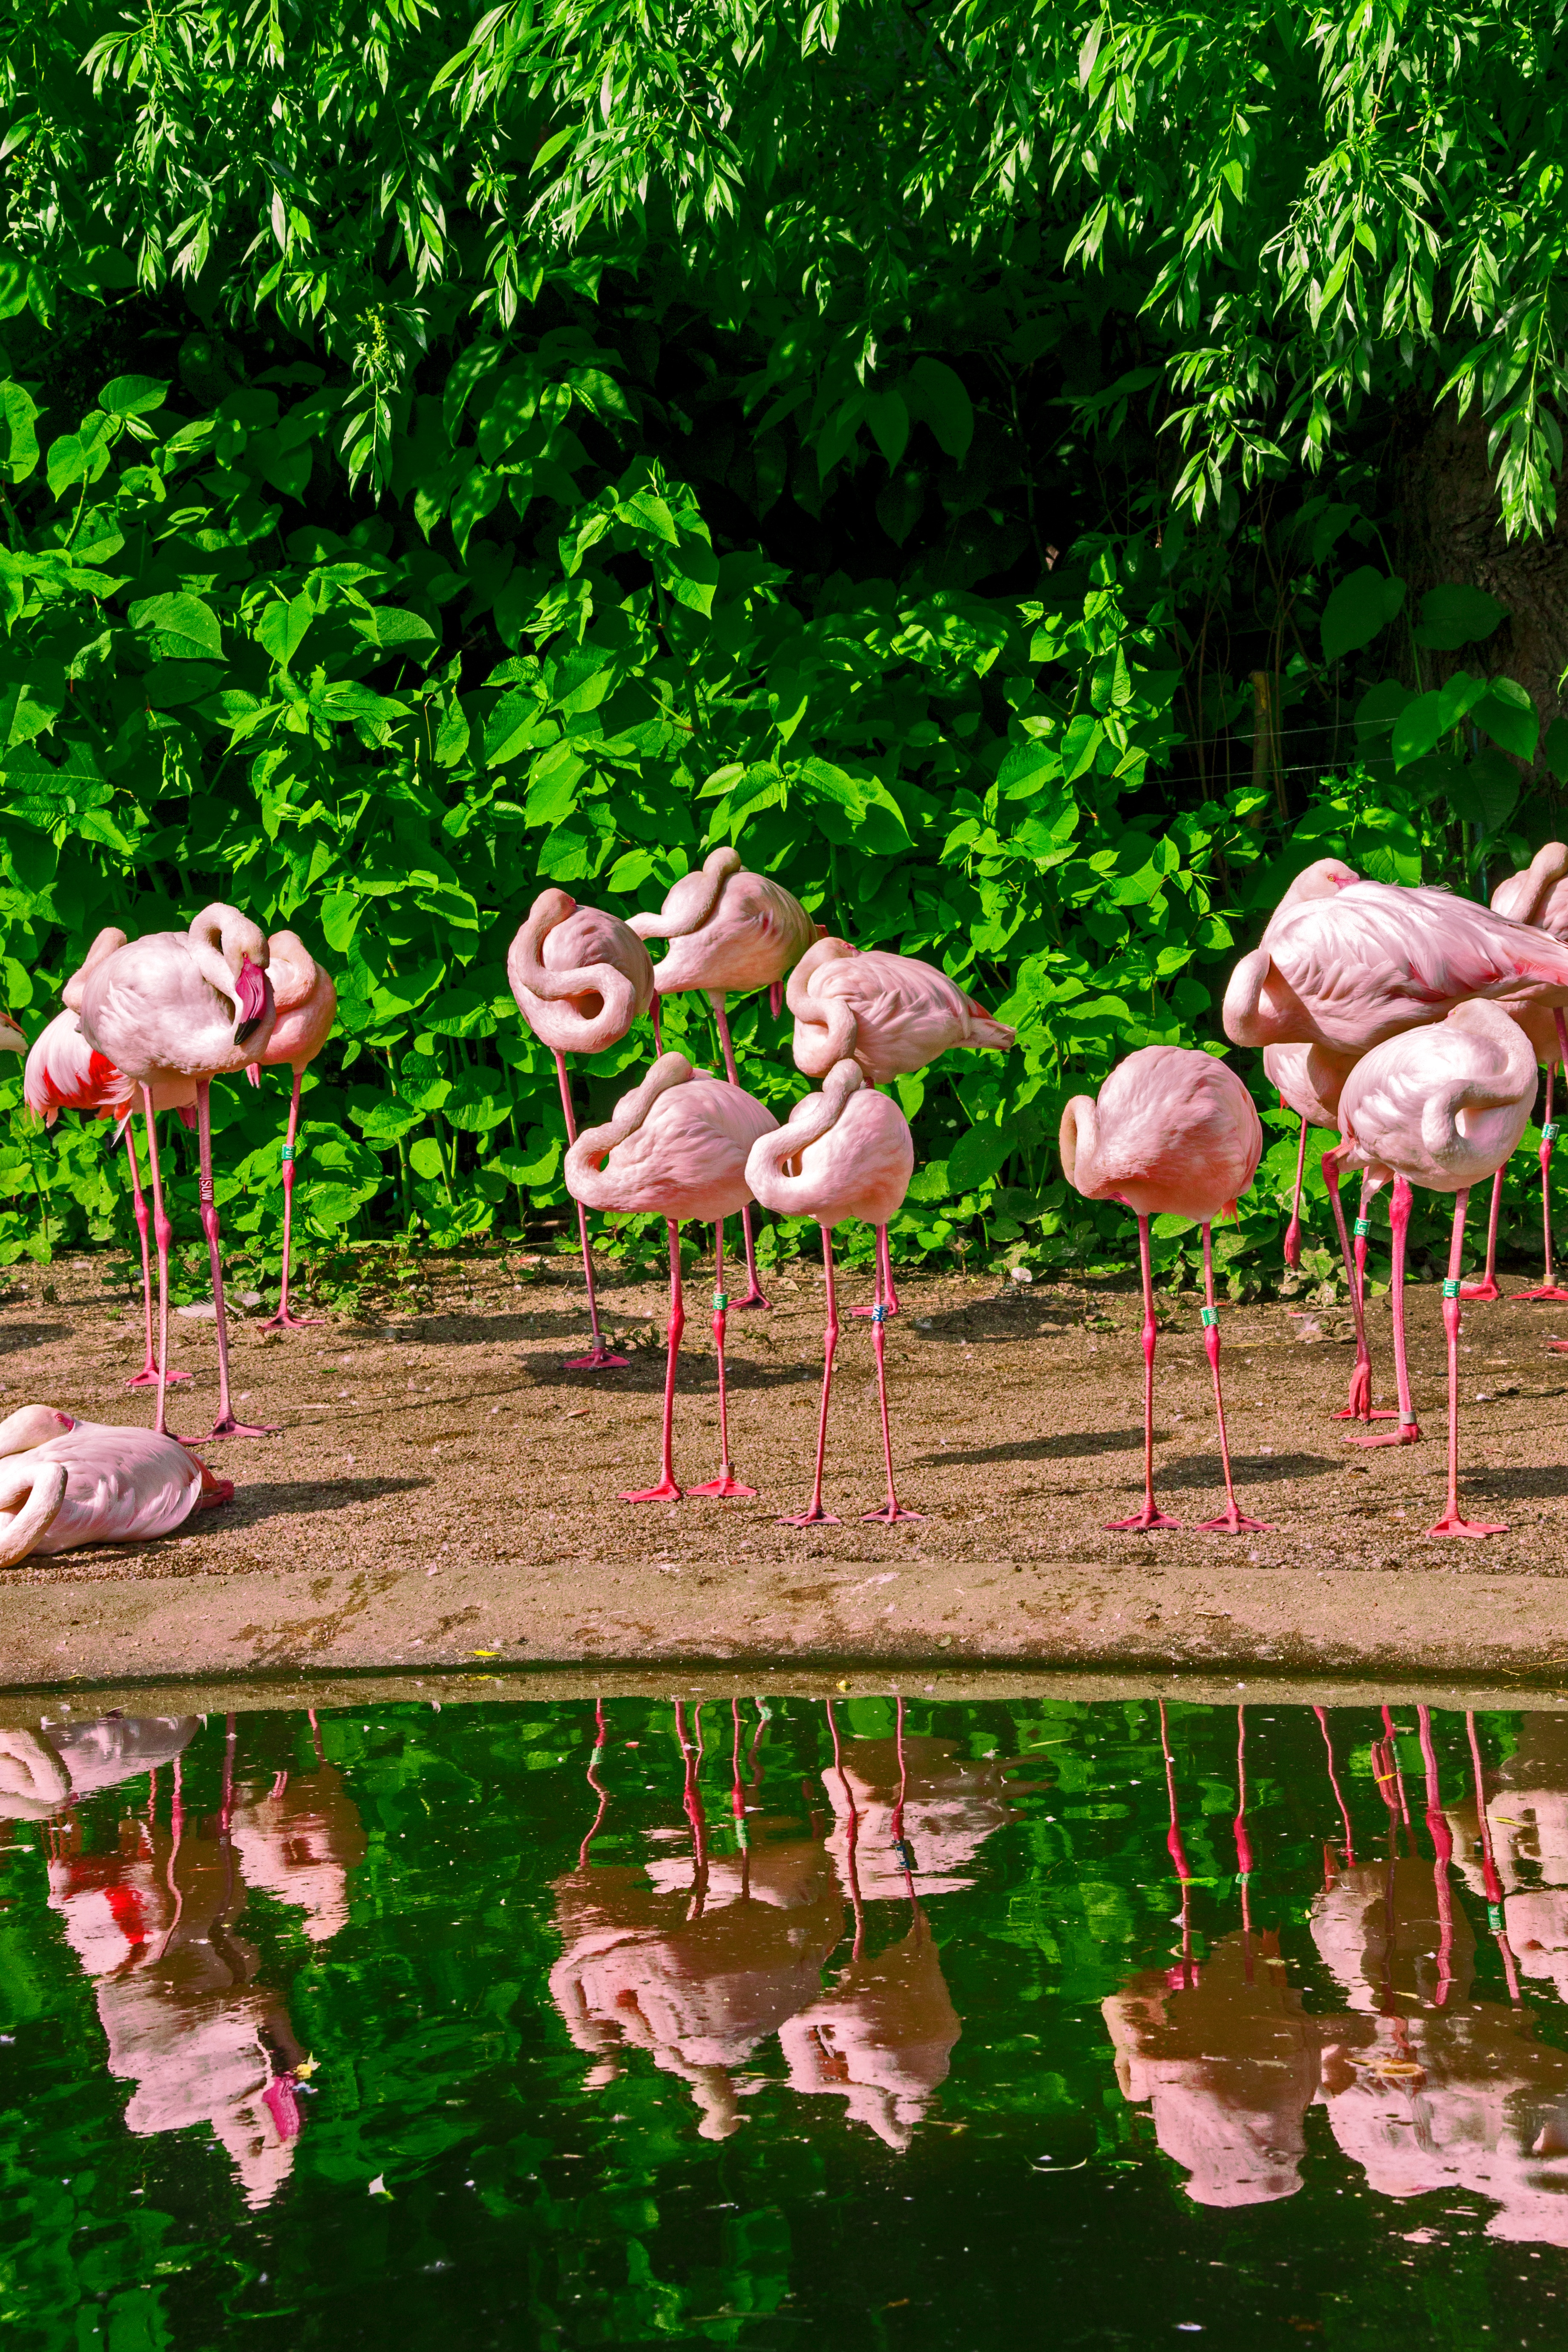
bird, zoo, jungle, backyard, fauna, flamingo, water bird